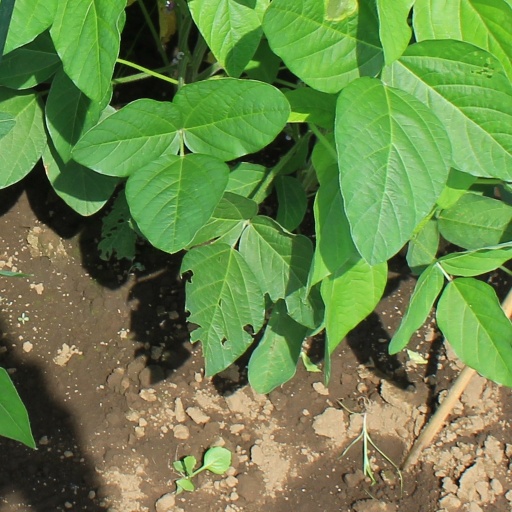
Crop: soybean